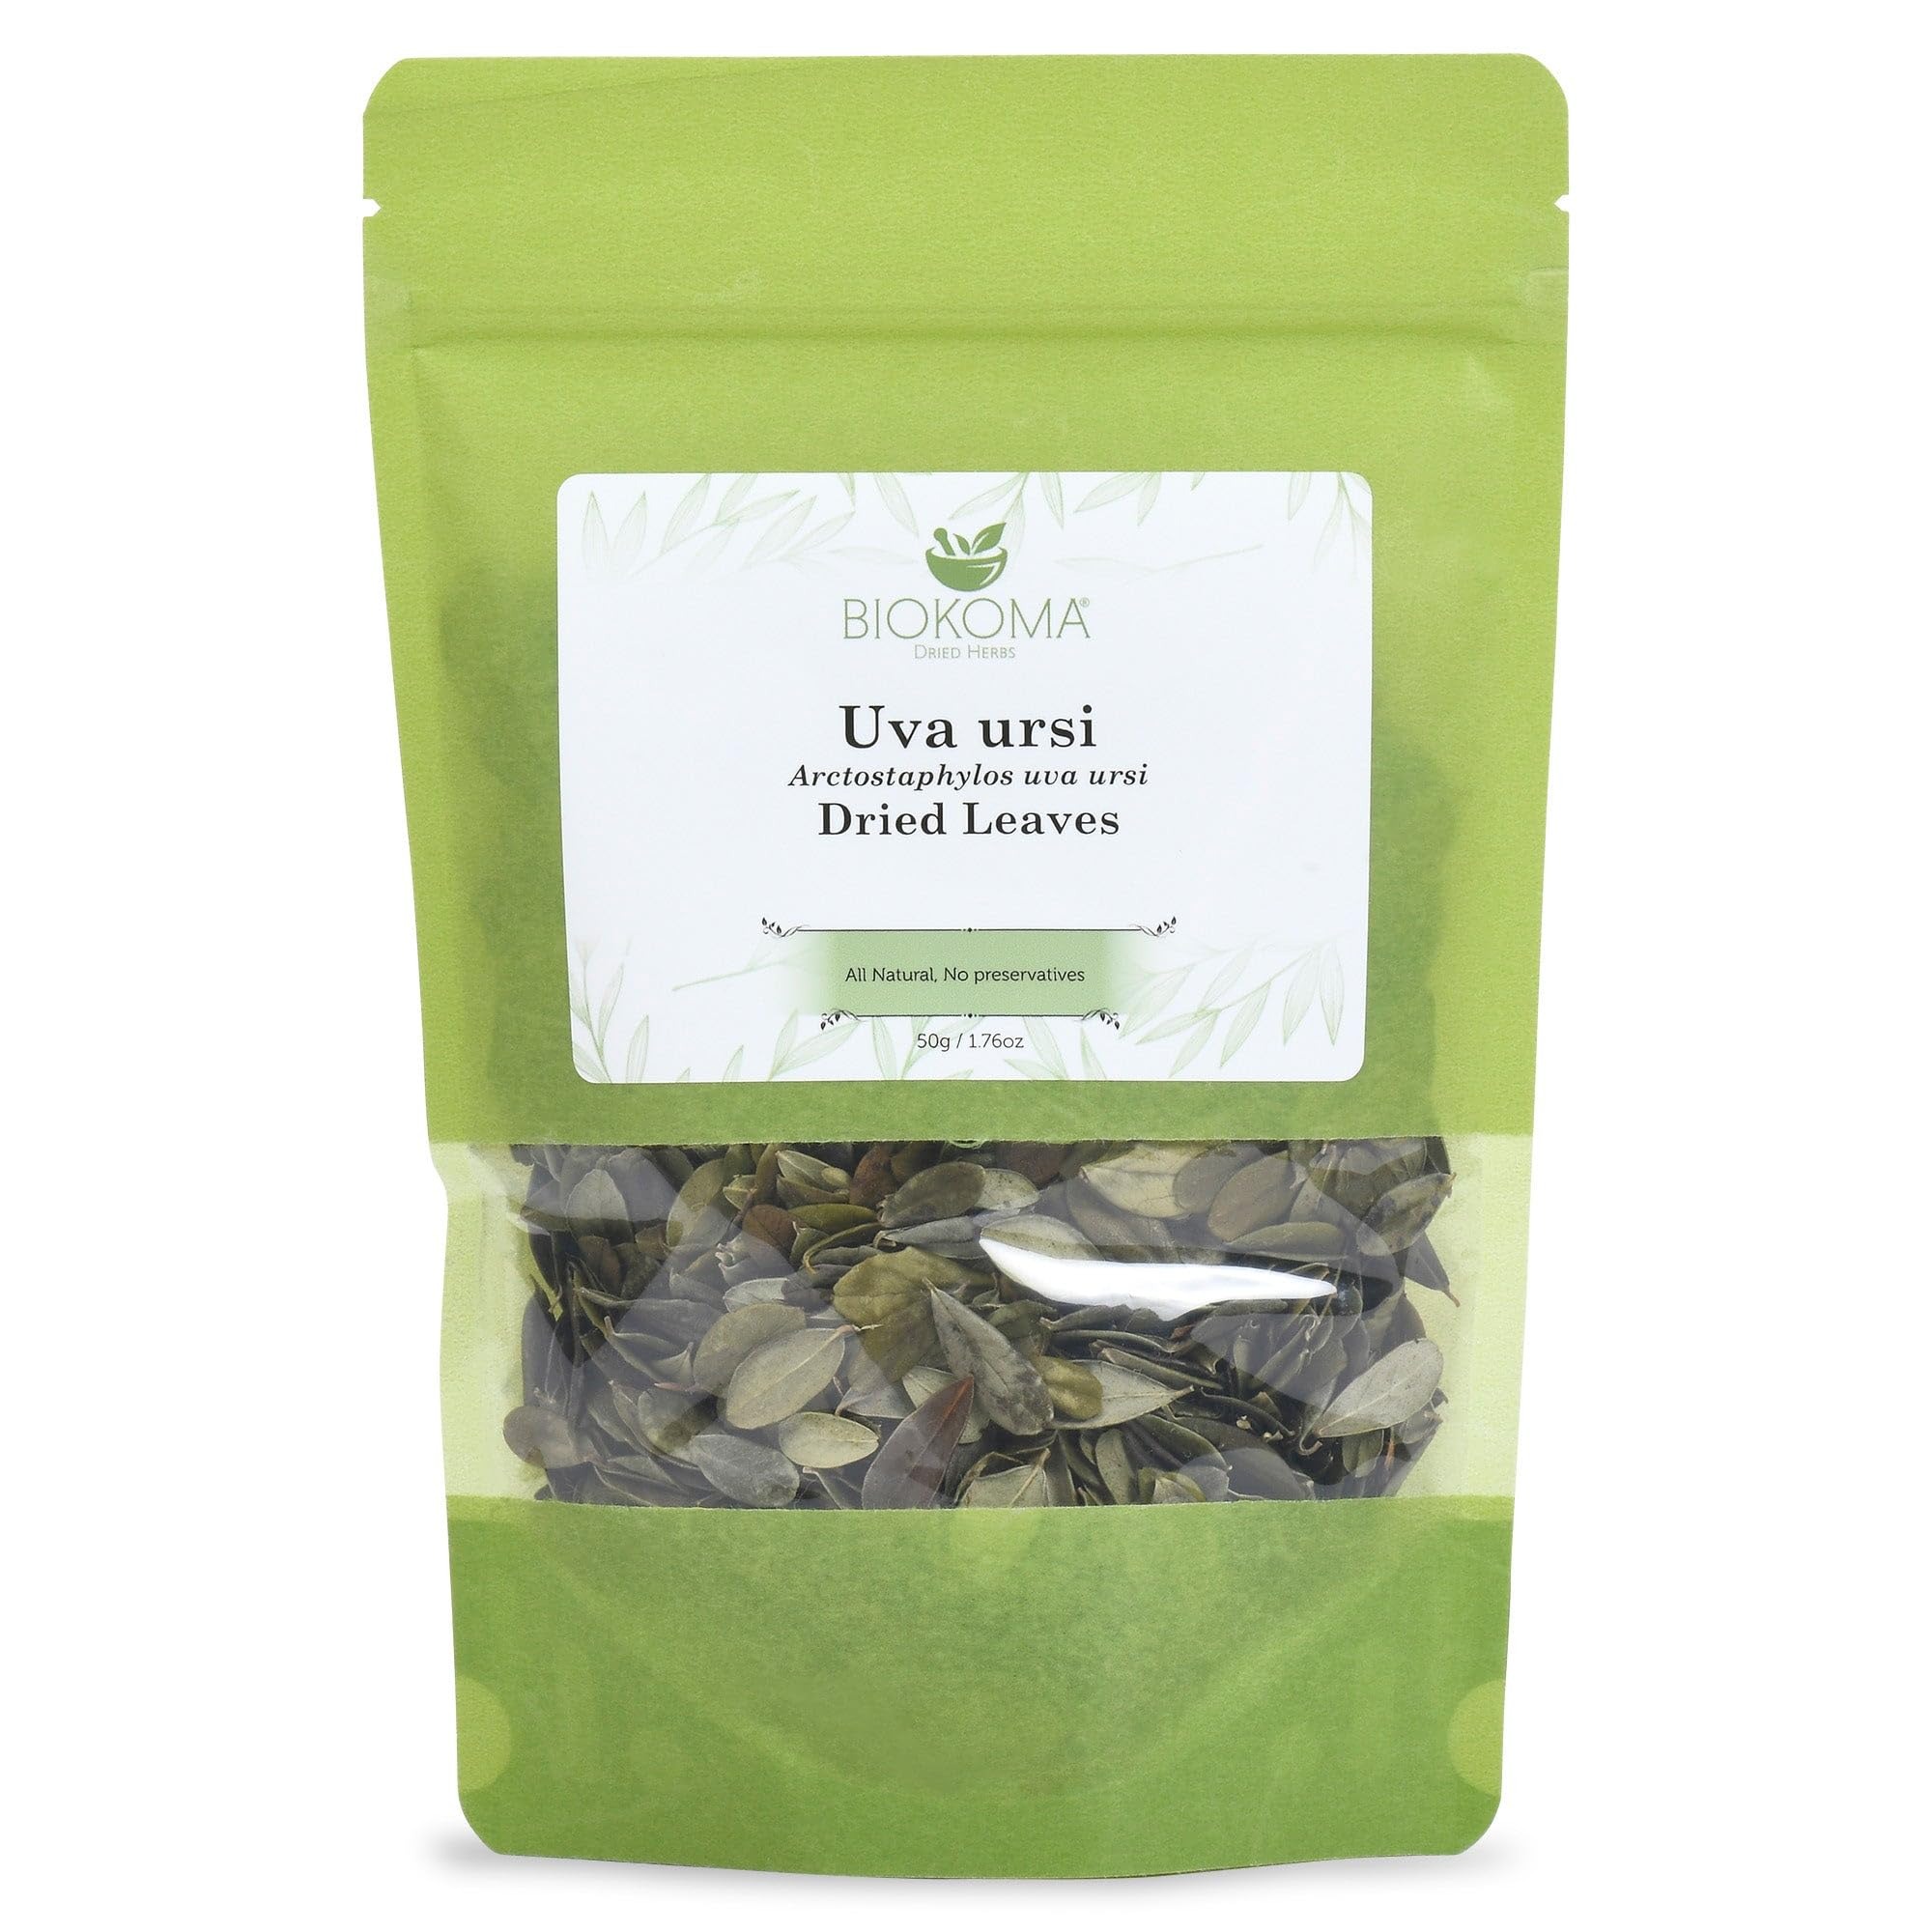
Item Name: Biokoma Pure and Natural Uva Ursi Dried Leaves 50g 1.76oz in Resealable Moisture Proof Pouch - Herbal Tea, No Additives, No Preservatives, Kosher
Bullet Point 1: Introduction: Uva ursi is also known as bearberry, because bears like eating the fruit.
Bullet Point 2: Ingredients: Arctostaphylos uva ursi
Bullet Point 3: Preparation and Dosage: 1 teaspoon of herb pour 1 cup of water. Heat to boiling and cook covered for 5 - 7 minutes. Then strain. Drink 1-2 times a day.
Bullet Point 4: Bio Herbs: A perfect balance of taste, a high standard of quality and freshness.
Bullet Point 5: Our team of product experts is always available to help you choose the best products for your needs.
Product Description: Uva ursi is also known as bearberry, because bears like eating the fruit. Due to several chemicals, including arbutin and hydroquinone, uva ursi has ability to fight infections, especially urinary tract infection and bladder inflammation. <br/><br/> Preparation and Dosage:<br/> 1. 1 teaspoon of herb pour 1 cup of water,<br/> 2. Heat to boiling and cook covered for 5 - 7 minutes.<br/> 3. Then strain. Drink 1-2 times a day. <br/><br/> Ingredients:<br/> Arctostaphylos uva ursi<br/><br/> Country of Origin:<br/> Poland
Value: 1.76
Unit: Ounce

Price: 13.9